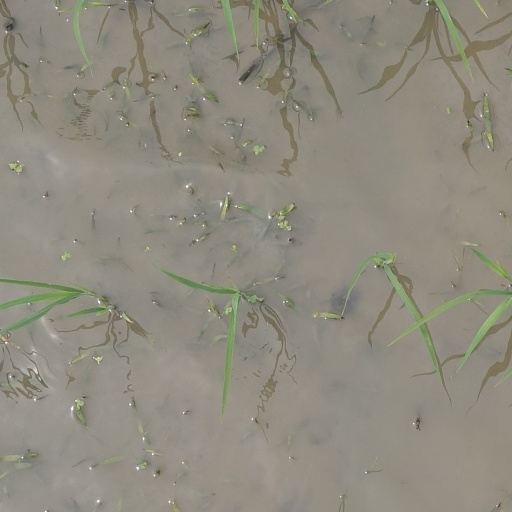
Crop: rice